Gershasen

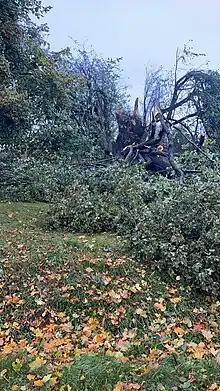
The linden of Gershasen when it fell in 2021 because of Storm Hendrik

Gershasen is known for its Backeshaus "Bakinghouse" and a "Tilia" (linden) near the graveyard of Gershasen, which existed for over 600 years until it fell in 2021 because of Storm Hendrik.